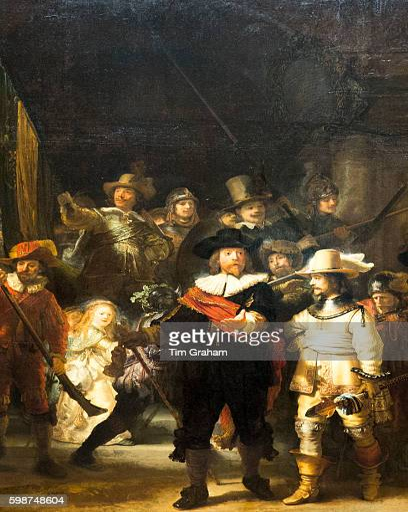
detail of famous 17th century painting by dutch golden age artwork